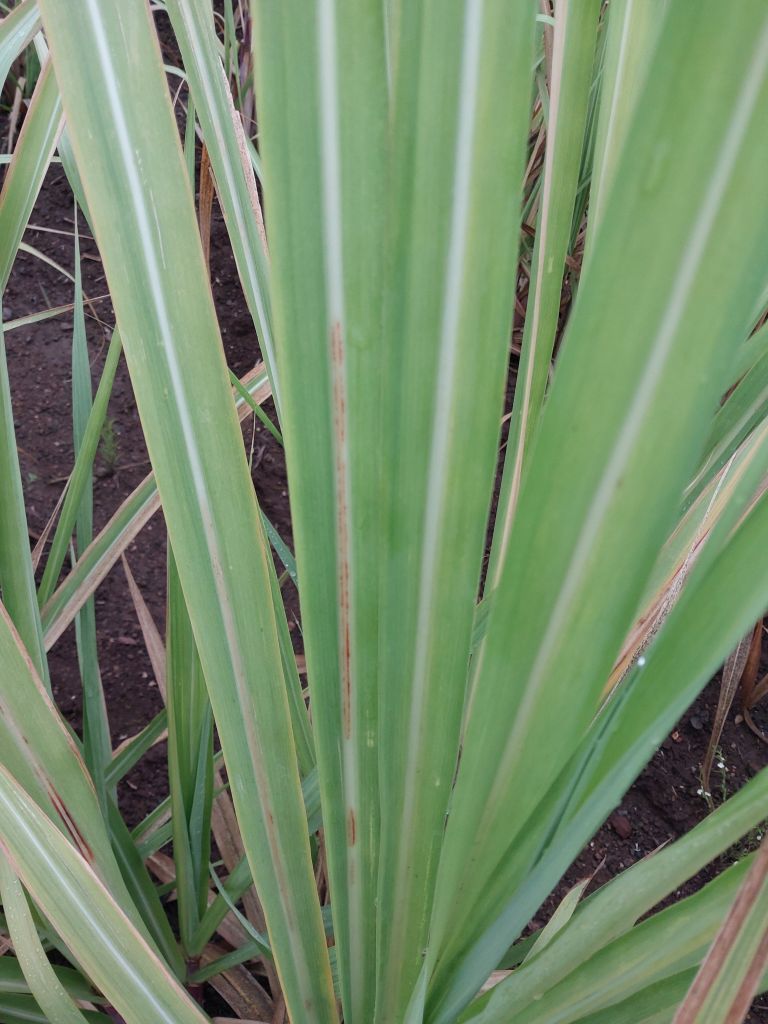
Label: Brown Spot